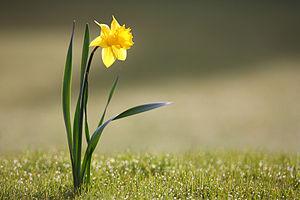
Une jonquille sauvage 日本語: ラッパスイセン Русский: Дикий нарцисс 中文（简体）‎: 黄水仙 中文（繁體）‎: 黃水仙